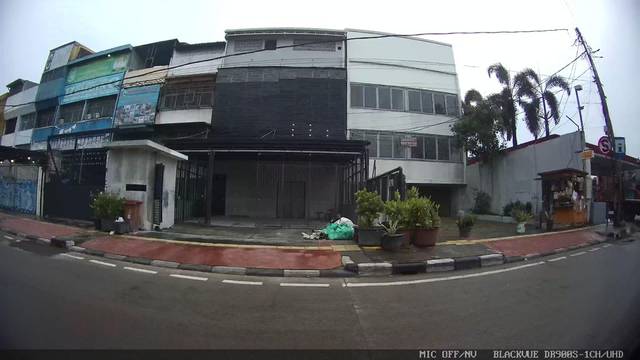
Region: Indonesia
Coordinates: -6.13, 106.806